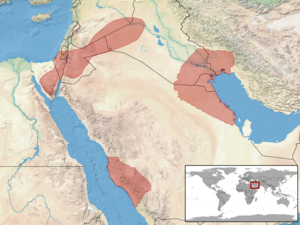
Eirenis coronella est une espèce de serpents de la famille des Colubridae.